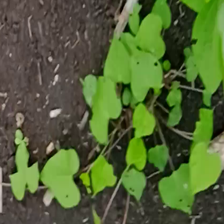
Weed species: Obscure_morning _glory(Ipomoea obscura)